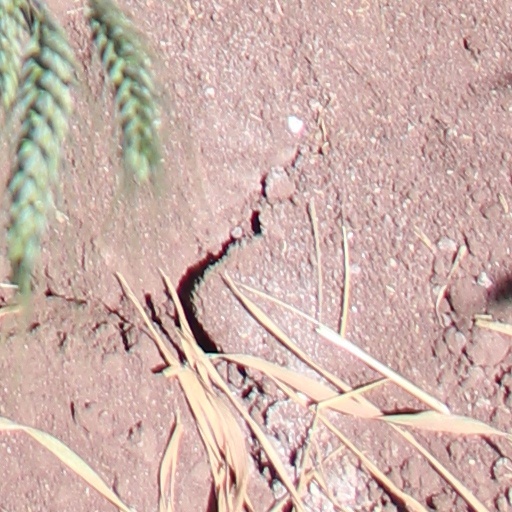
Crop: wheat